Poppy Peak Historic District

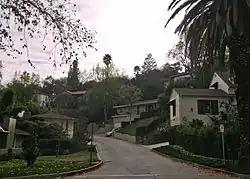
Poppy Peak Drive at the base of Poppy Peak

The Poppy Peak Historic District is a neighborhood and historic district located in the southwest corner of Pasadena, California. The neighborhood is located on the side of Poppy Peak, a mountain of the San Rafael Hills. Developer William Carr platted the neighborhood in 1924. The homes in the district were designed by a number of significant Modern Movement architects. The district was added to the National Register of Historic Places in 2009.